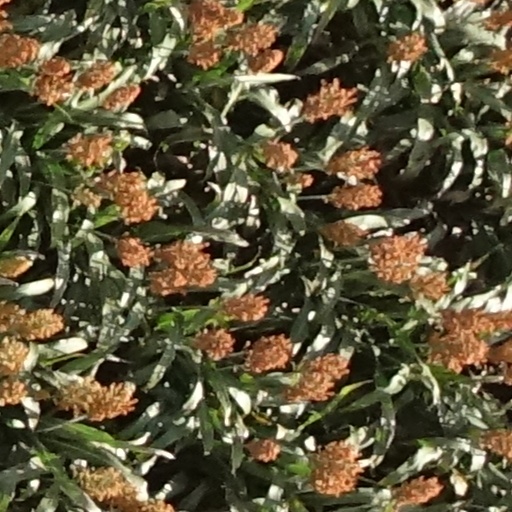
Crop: sorghum